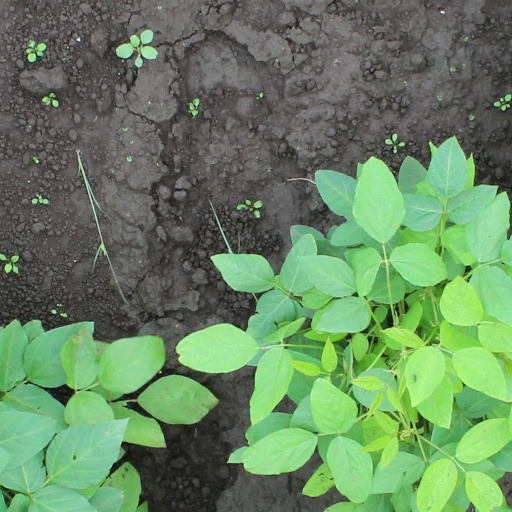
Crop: soybean